Ford L series

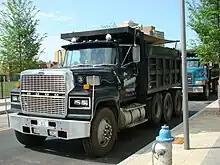
Ford LTL9000 dump truck

Although the L-series had few revisions throughout its production, elements of its design were used in other Ford vehicles. In 1974, the W-series cabover received a larger grille similar to the chrome version on the L series. For 1978, the F-series/Bronco grille was given a similar egg-crate grille pattern. In the 1980 redesign of the medium-duty F- series, the hexagonal shape of the grille was carried over; it is a theme used in all Super Duty trucks since their 1998 introduction.